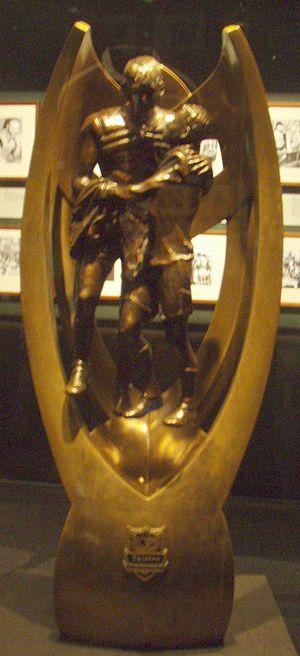
La National Rugby League est l'une des deux compétitions inter-clubs de rugby à XIII les plus prestigieuses du monde avec la Super League. Elle se déroule en Australie et en Nouvelle-Zélande. Née en 1998 de la fusion de deux compétitions, l'Australian Rugby League et la Super League d'Australie, elle fonctionne sur un système de franchises dans un championnat fermé, c'est-à-dire qu'il n'y pas de relégation. Elle est composée de seize franchises toutes australiennes à l'exception d'une qui est néo-zélandaise, les New Zealand Warriors.